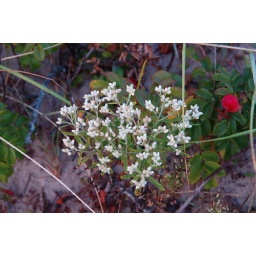
I stumbled upon this pretty plant as I left the beach for the last time.